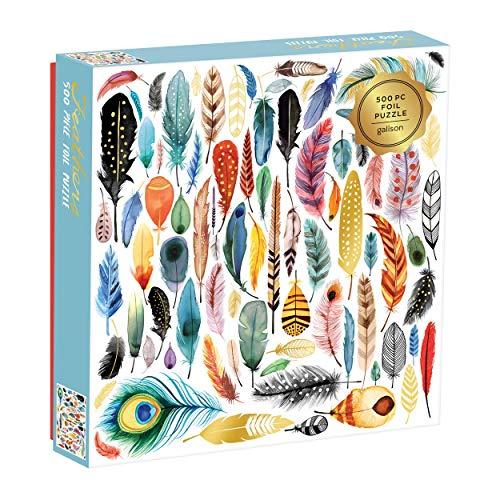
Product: Galison Feathers 500 Piece Jigsaw Puzzle for Adults and Families, Bird Feather Foil Puzzle with 500 Pieces and Bird Feathers from Around The World
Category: Toys & Games | Puzzles | Jigsaw Puzzles
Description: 500 pieces Some with gold foil stamping.
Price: $14.99
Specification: ProductDimensions:20x20x0.1inches|ItemWeight:1.12pounds|ShippingWeight:1.15pounds(Viewshippingratesandpolicies)|ASIN:073535782X|Itemmodelnumber:9.78074E+12|Manufacturerrecommendedage:8yearsandup